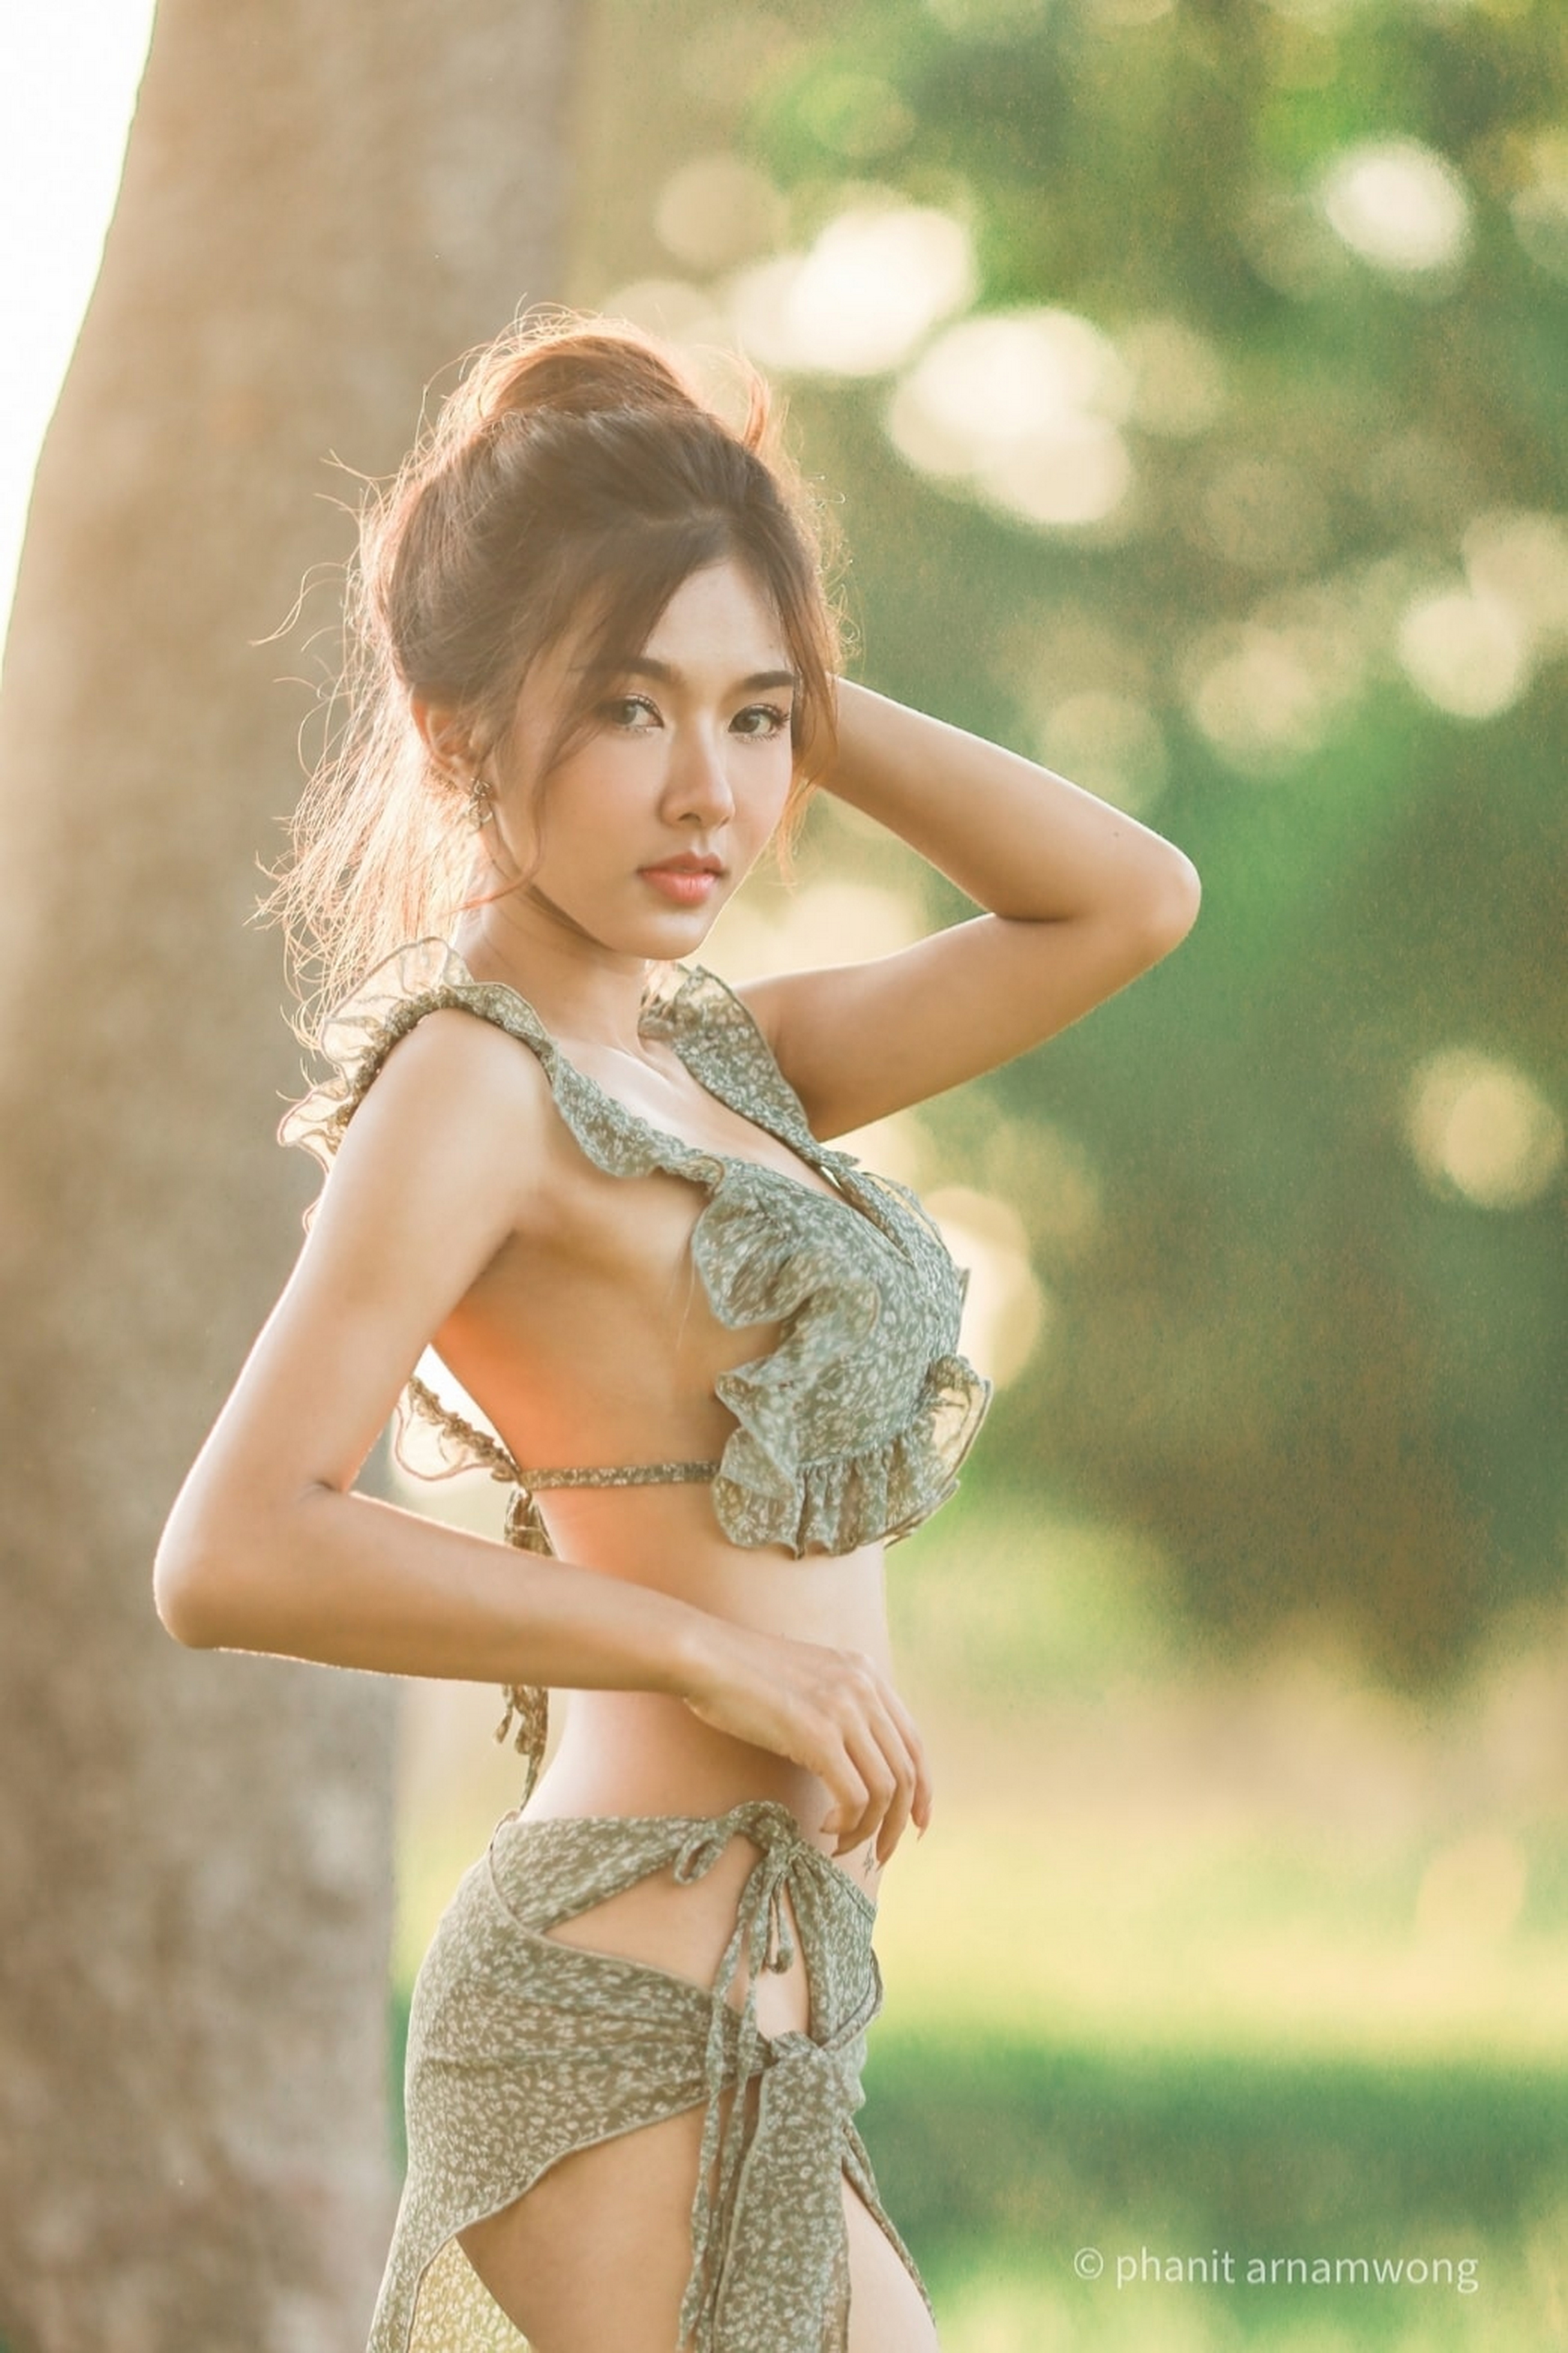
girl, girls, woman, model, person, photo, wallpaper, skin, hairstyle, arm, shoulder, plant, People in nature, human body, flash photography, waist, happy, thigh, fawn, wood, trunk, grass, abdomen, black hair, navel, fashion model, beauty, long hair, tree, human leg, blond, brown hair, jewellery, fashion design, event, art, peach, art model, sitting, landscape, formal wear, chest, portrait photography, lingerie, belt, photo shoot, portrait